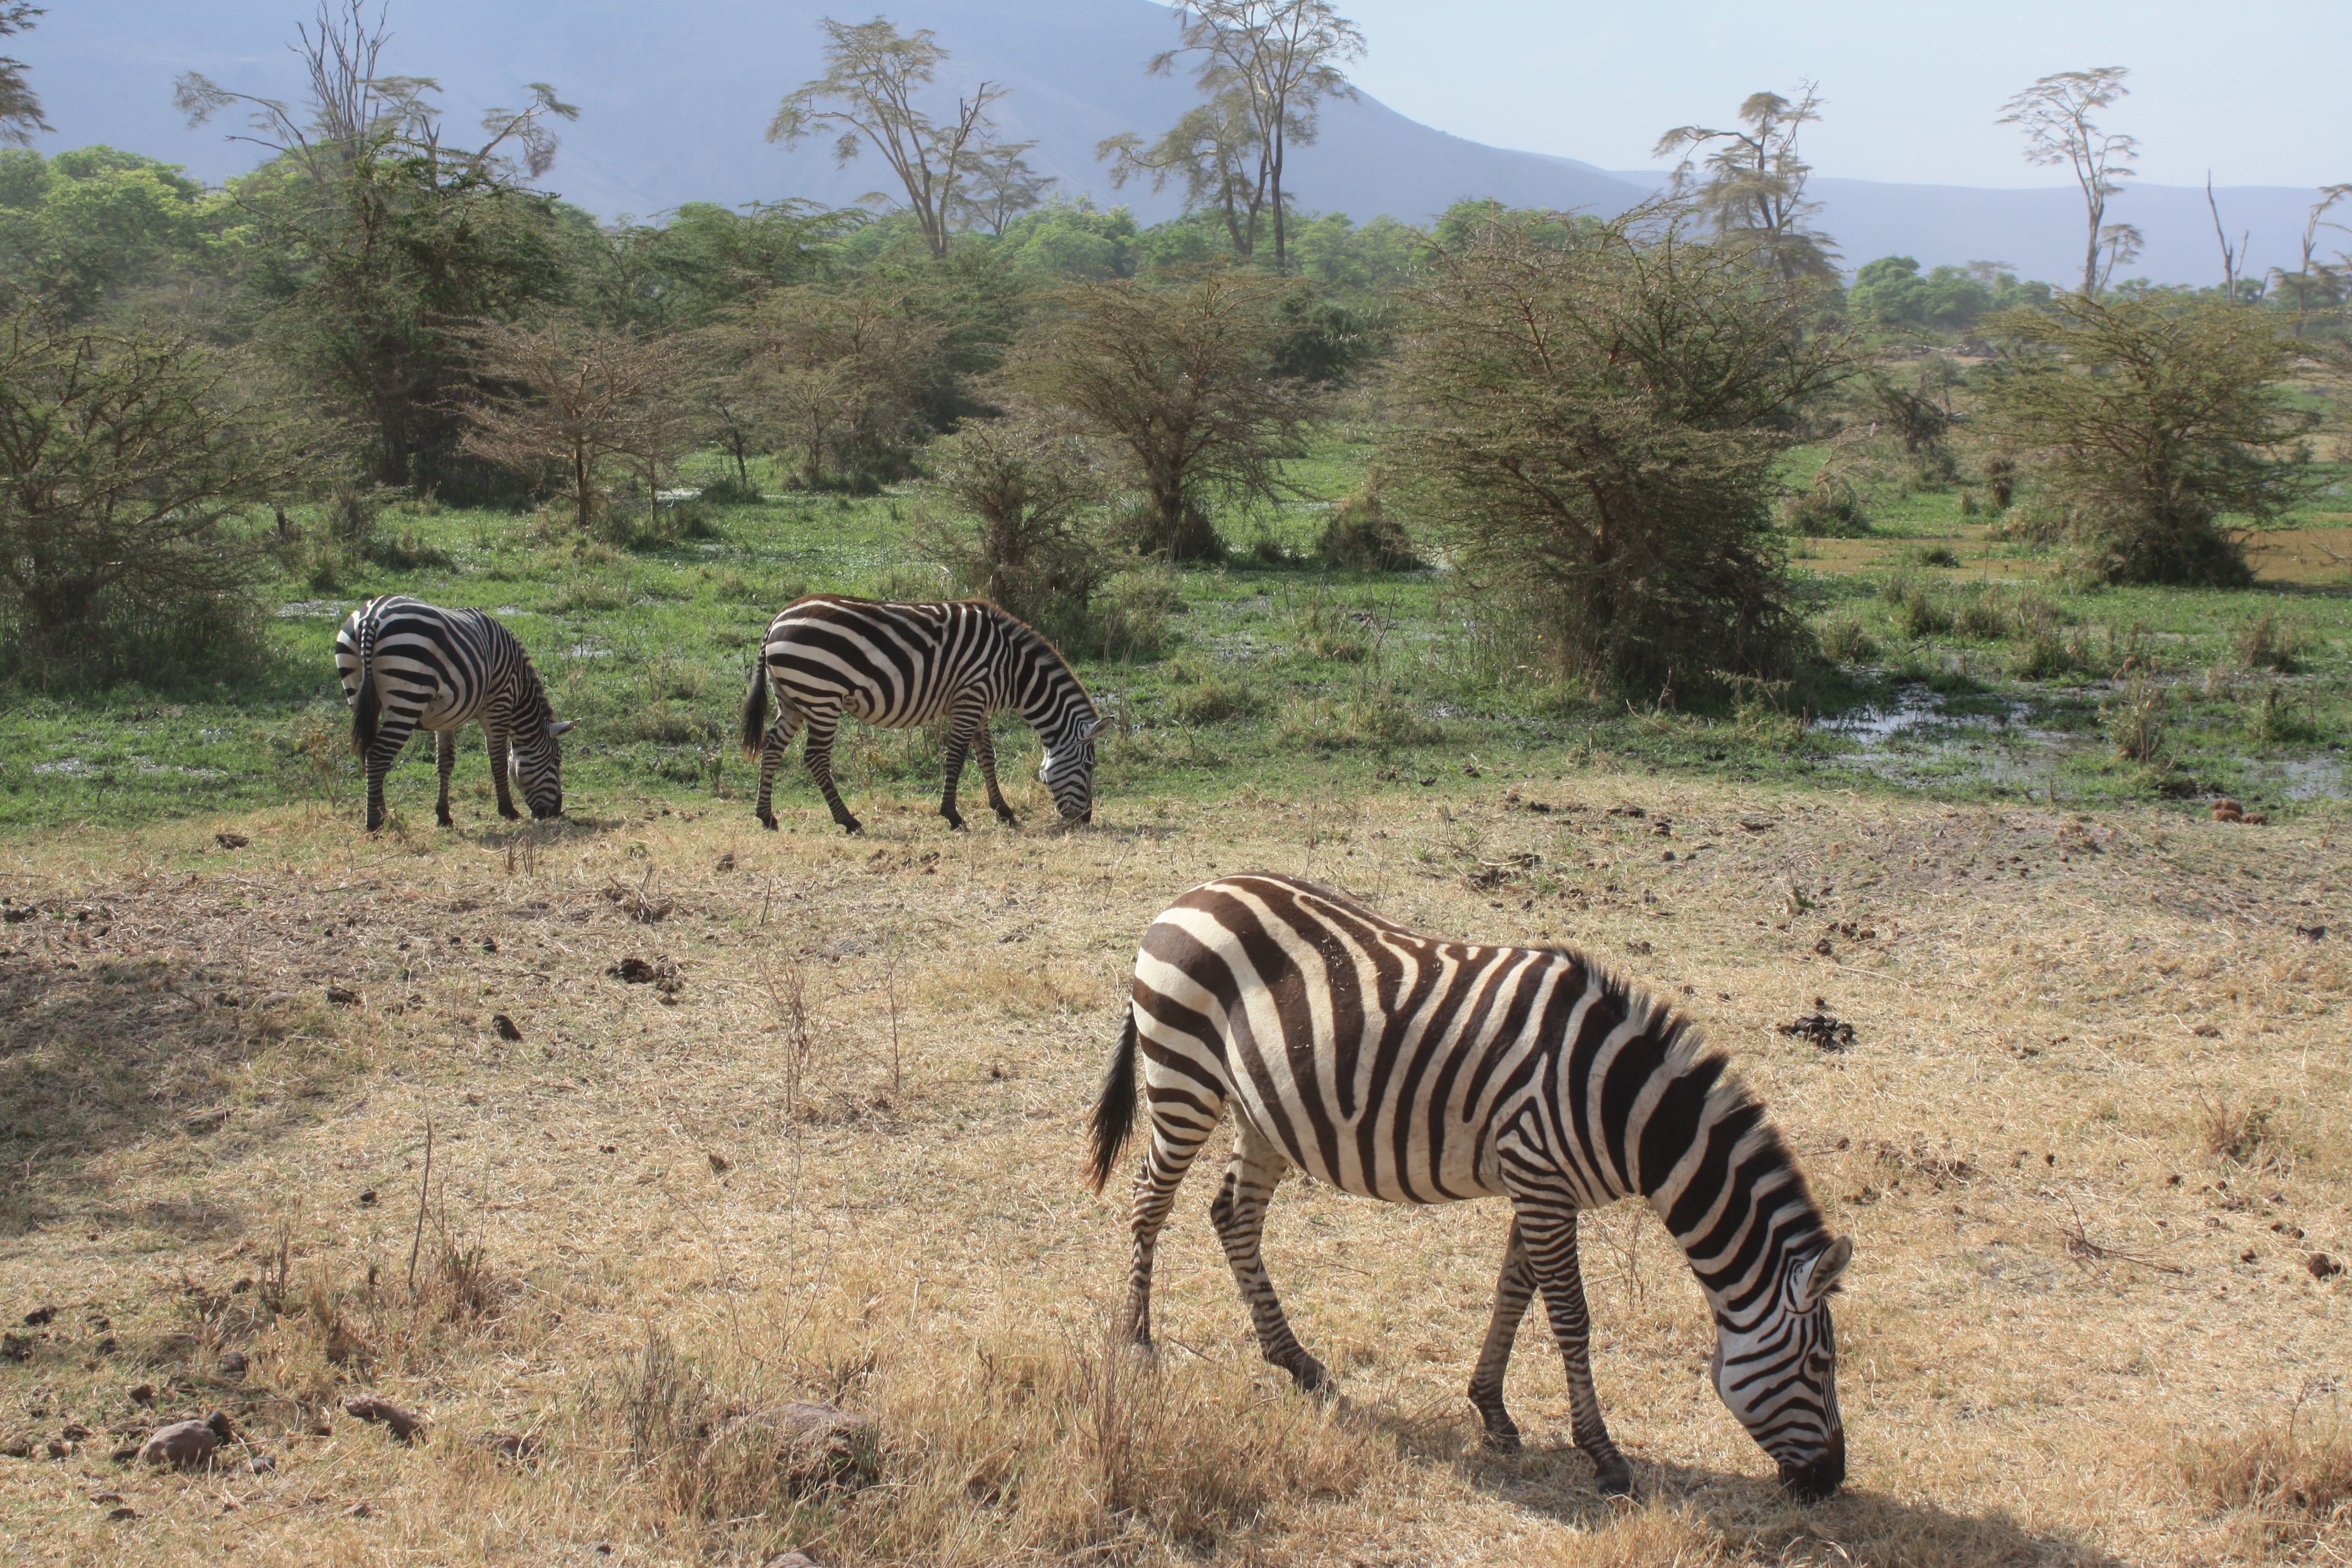
prairie, adventure, animal, wildlife, herd, africa, fauna, savanna, plain, zebra, grassland, tanzania, safari, ecosystem, horse like mammal